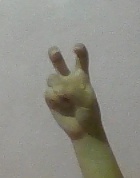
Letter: toot